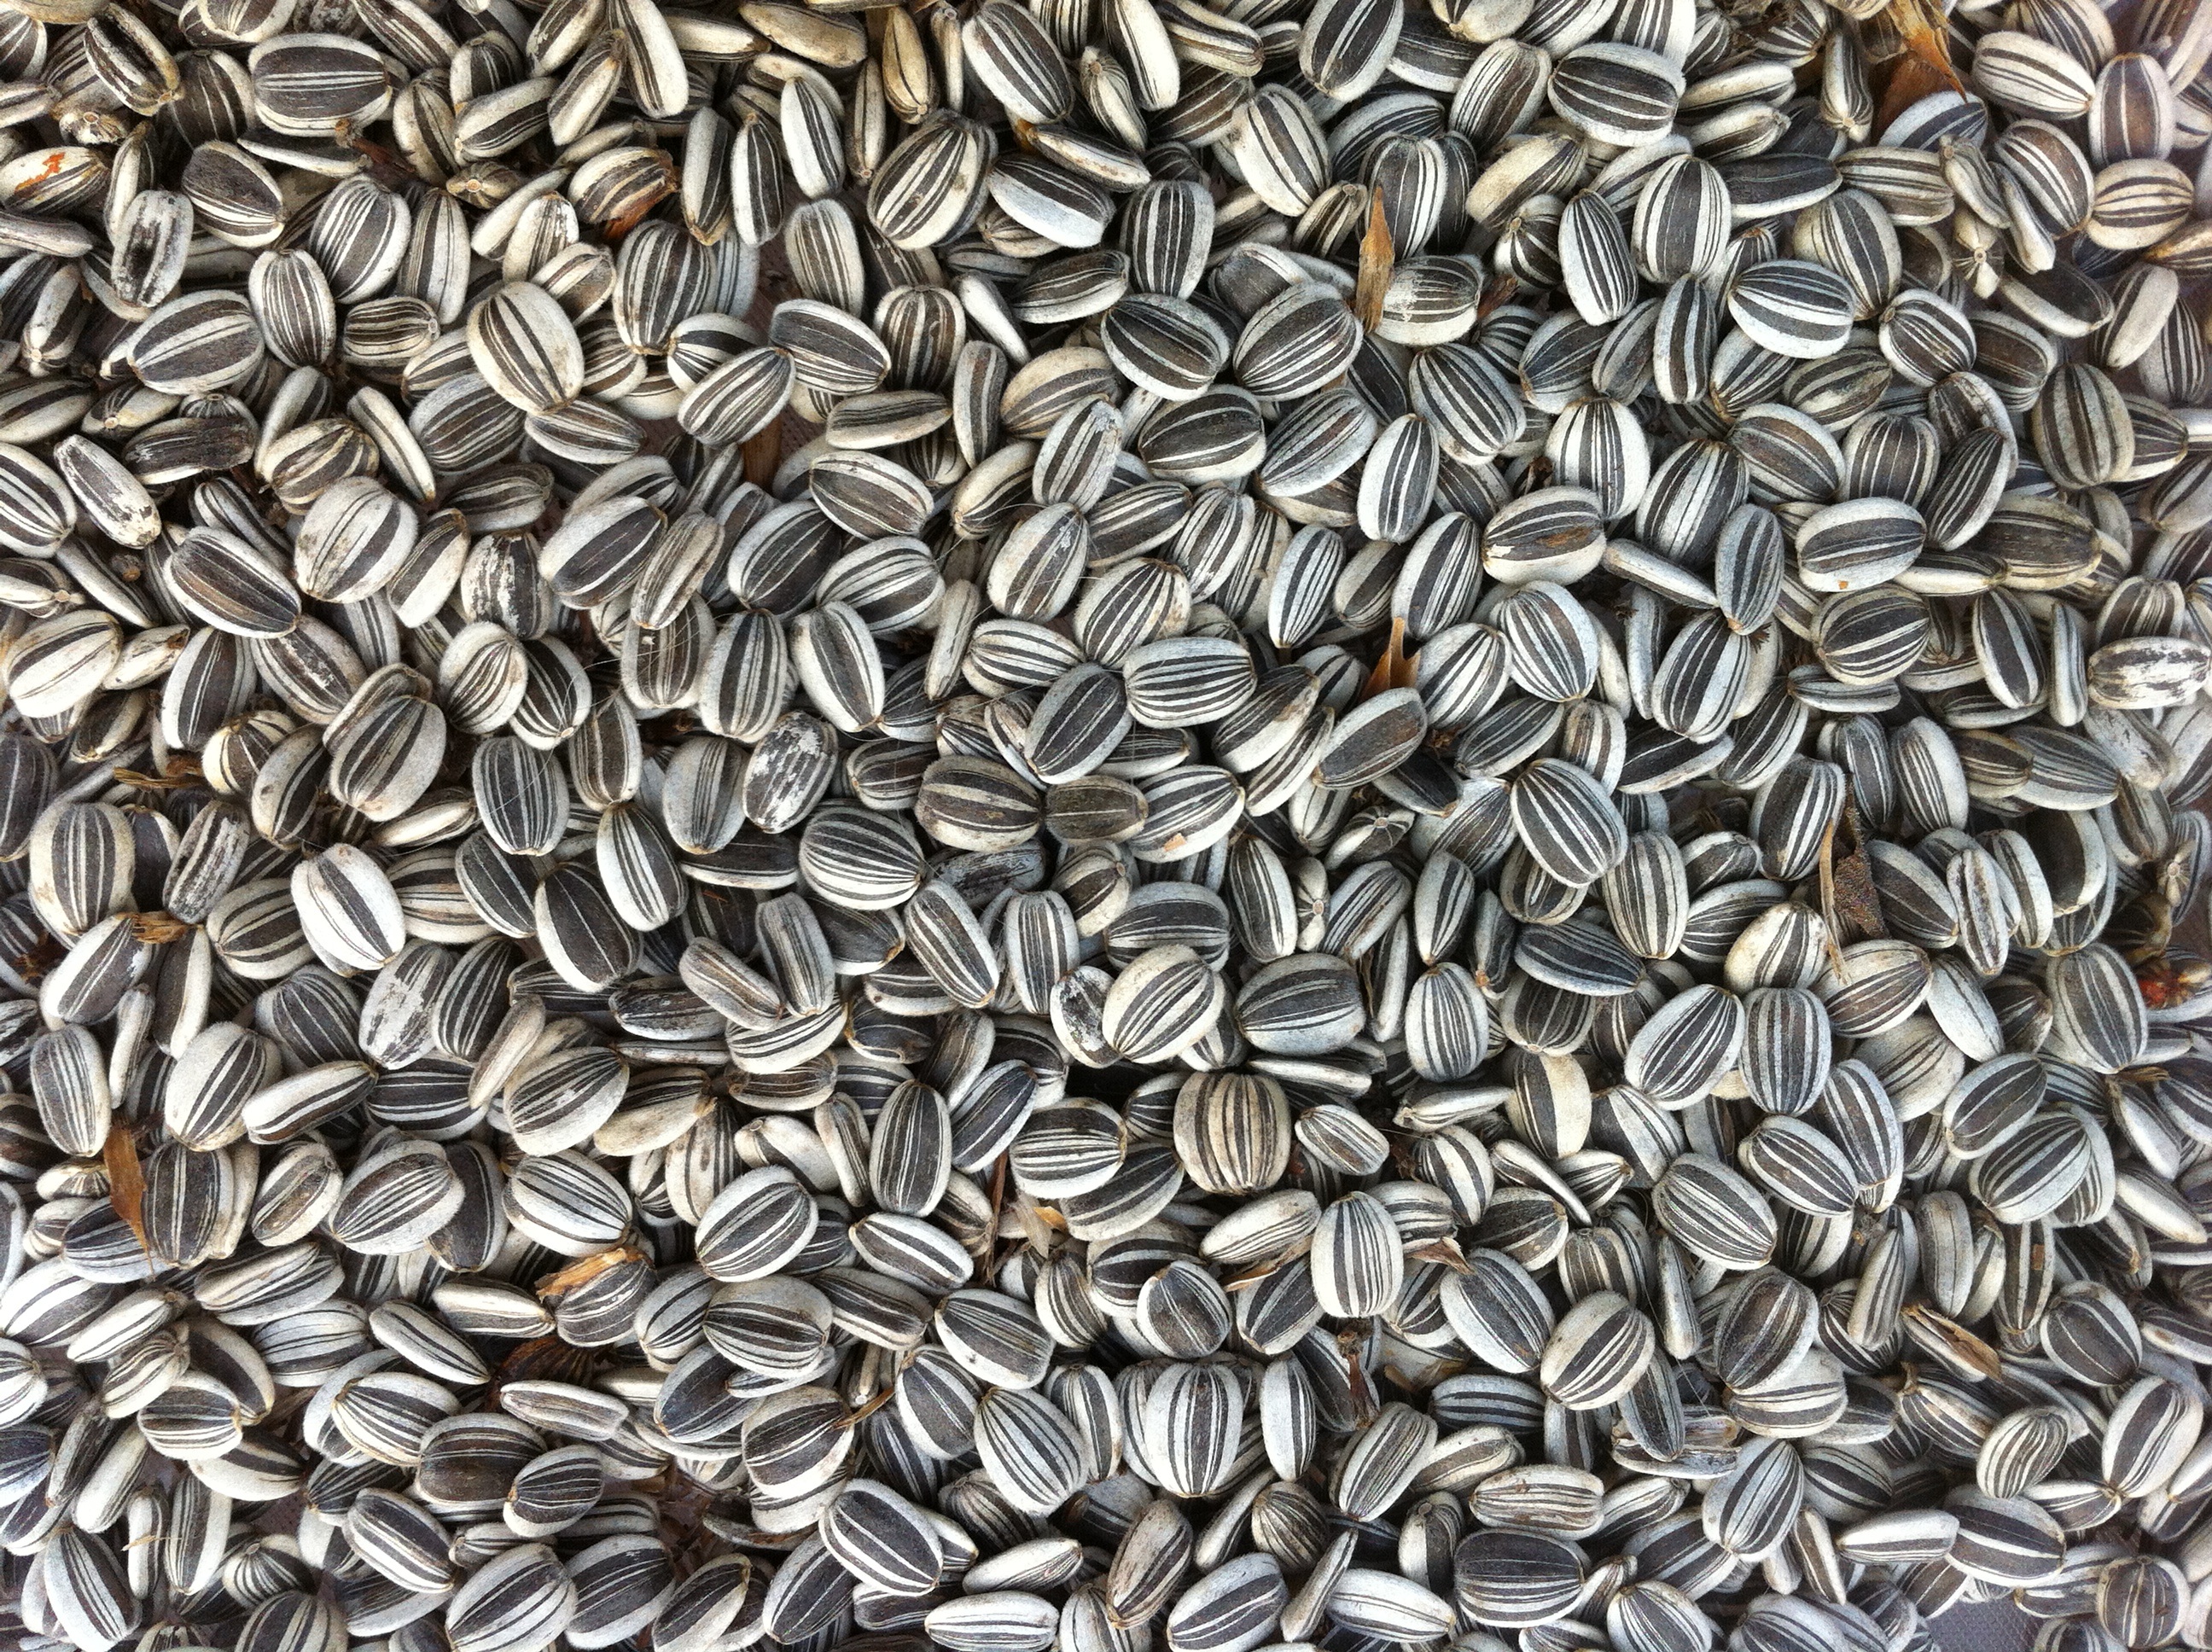
nature, food, produce, crop, natural, agriculture, cuisine, vegetarian food, sunflower seeds, organic, caraway, sunflower seed, grass family, whole grain, nuts seeds